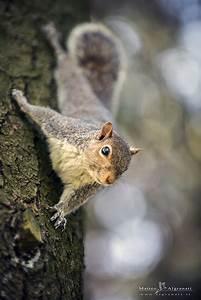
squirrel